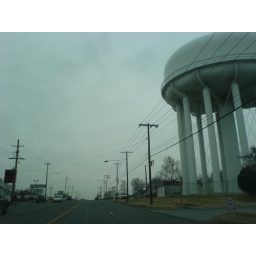
this is dan's favourite water tower in springfield